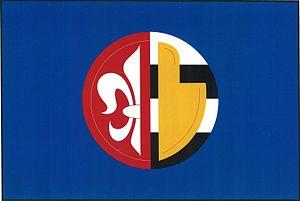
Dobročkovice est une commune du district de Vyškov, dans la région de Moravie-du-Sud, en République tchèque. Sa population s'élevait à 219 habitants en 2019.